Wild man

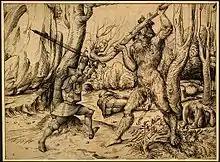
"The Fight in the Forest", drawing by Hans Burgkmair, possibly of a scene from the Middle High German poem "Sigenot", about Dietrich von Bern

Old High German had the terms , or , which appear in glosses of Latin works as translations for , , or , identifying the creatures as hairy woodland beings. Some of the local names suggest associations with characters from ancient mythology. Common in Lombardy and the Italian-speaking parts of the Alps are the terms "salvan" and "salvang", which derive from the Latin "Silvanus", the name of the Roman tutelary god of gardens and the countryside. Similarly, folklore in Tyrol and German-speaking Switzerland into the 20th century included a wild woman known as "Fange" or "Fanke", which derives from the Latin "fauna", the feminine form of "faun". Medieval German sources give as names for the wild woman "lamia" and "holzmoia" (or some variation); the former clearly refers to the Greek wilderness demon Lamia while the latter derives ultimately from Maia, a Greco-Roman earth and fertility goddess who is identified elsewhere with Fauna and who exerted a wide influence on medieval wild-man lore.